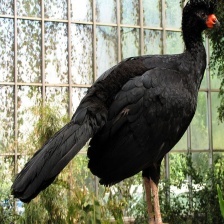
Species: WATTLED CURASSOW
Scientific name: CRAX GLOBULOSA